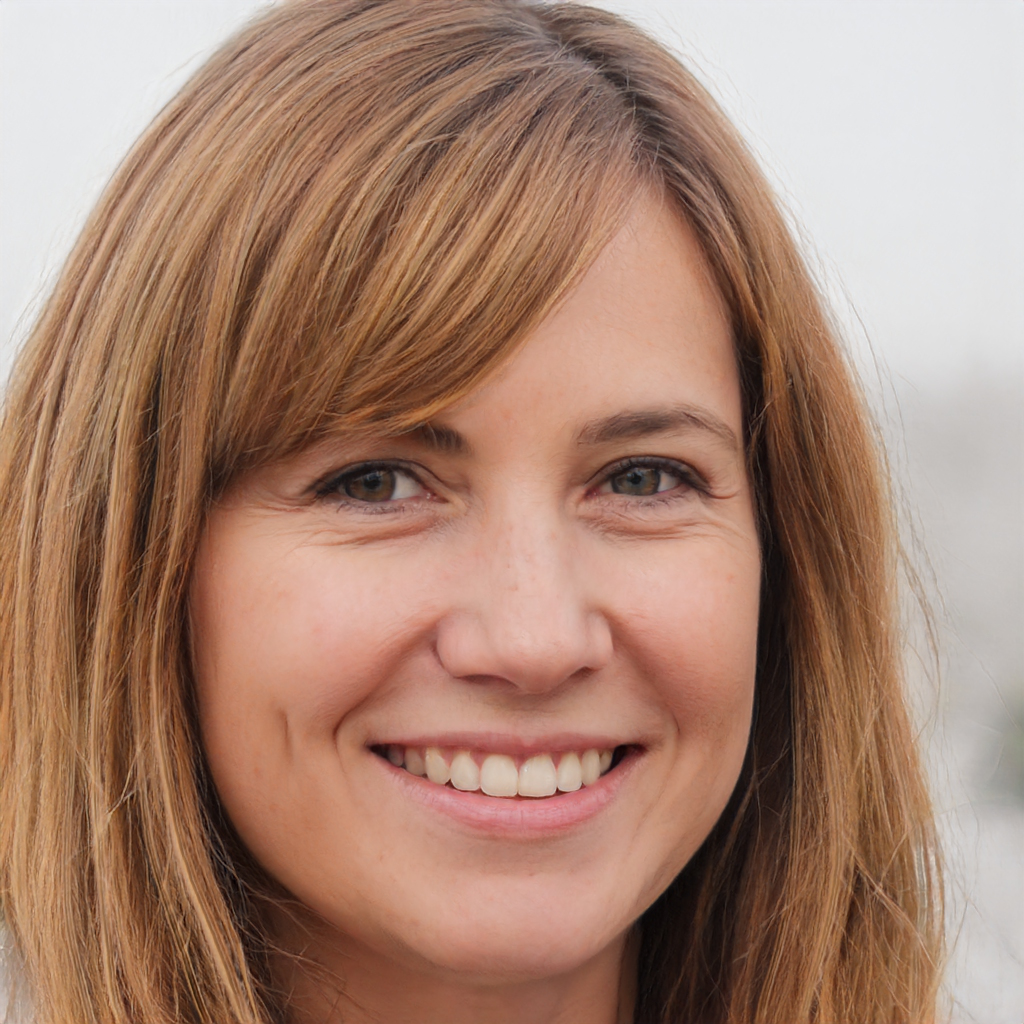
Label: Colored